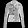
Label: Coat